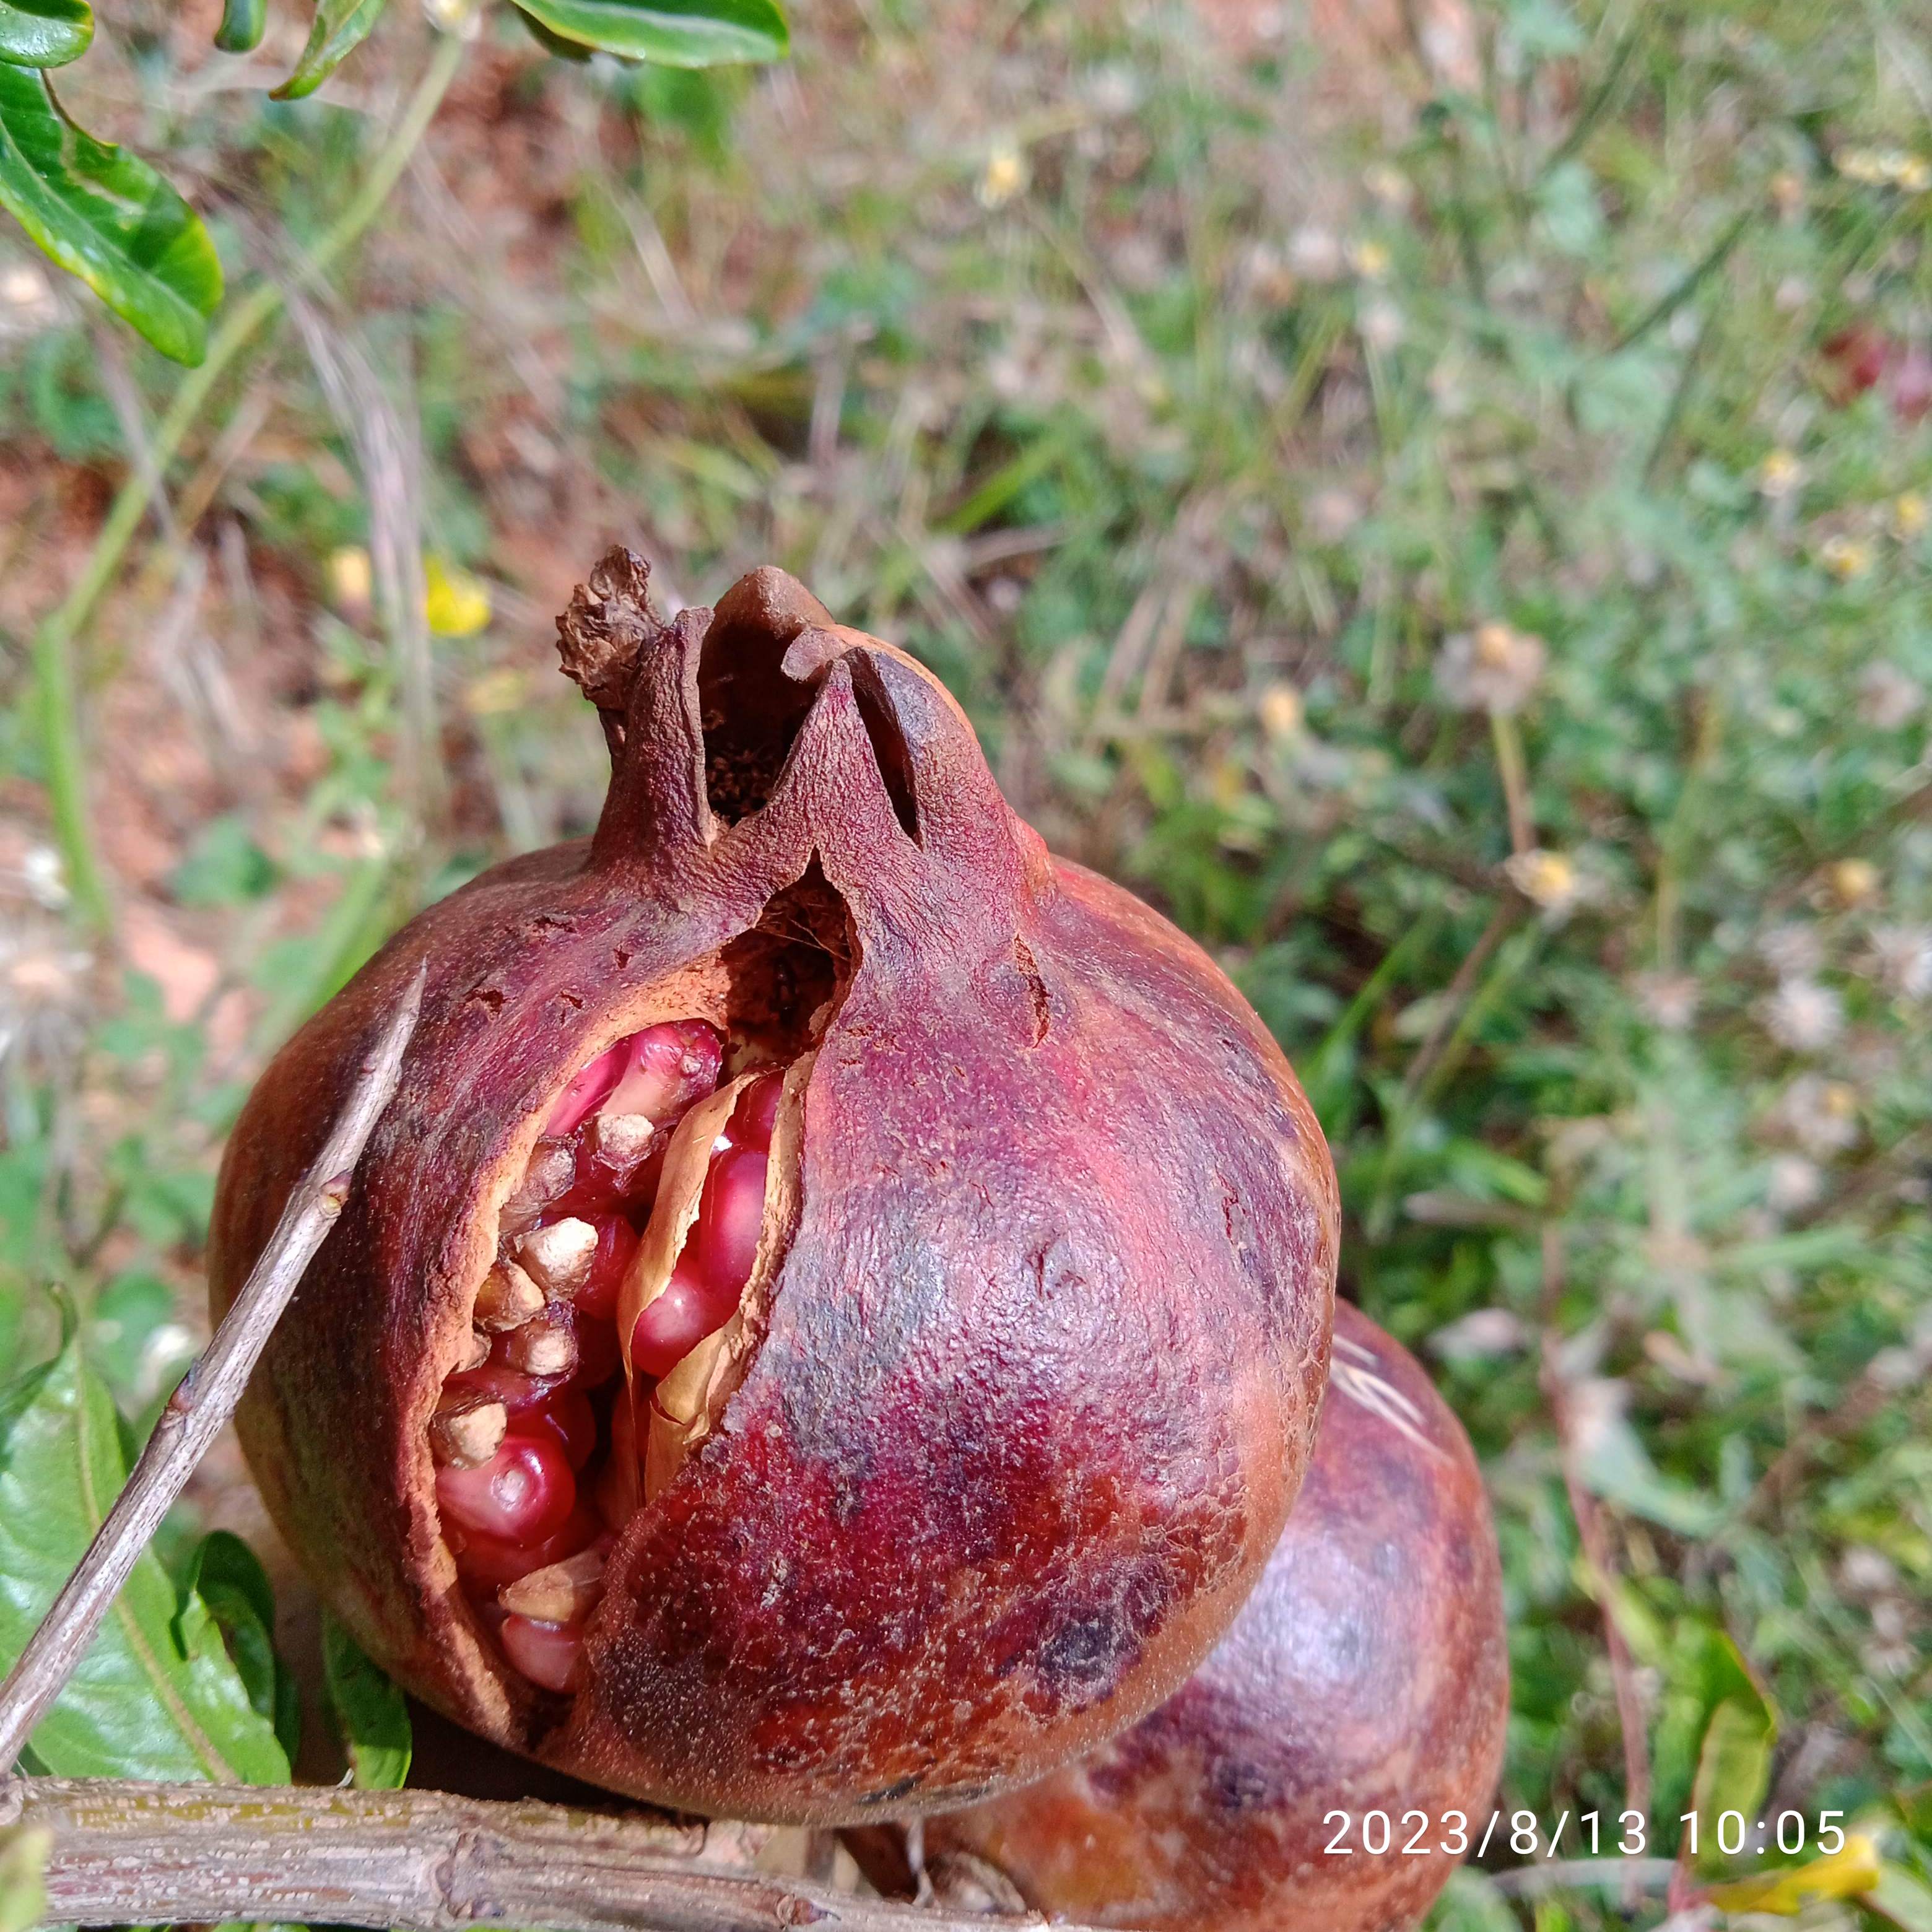
Label: Bacterial_Blight